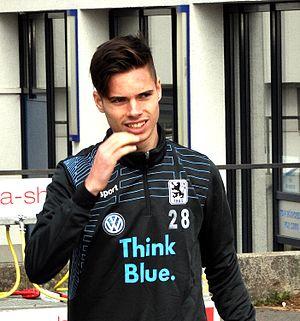
Julian Weigl, né le 8 septembre 1995 à Bad Aibling, est un footballeur international allemand qui évolue au poste de milieu de terrain au Benfica Lisbonne.